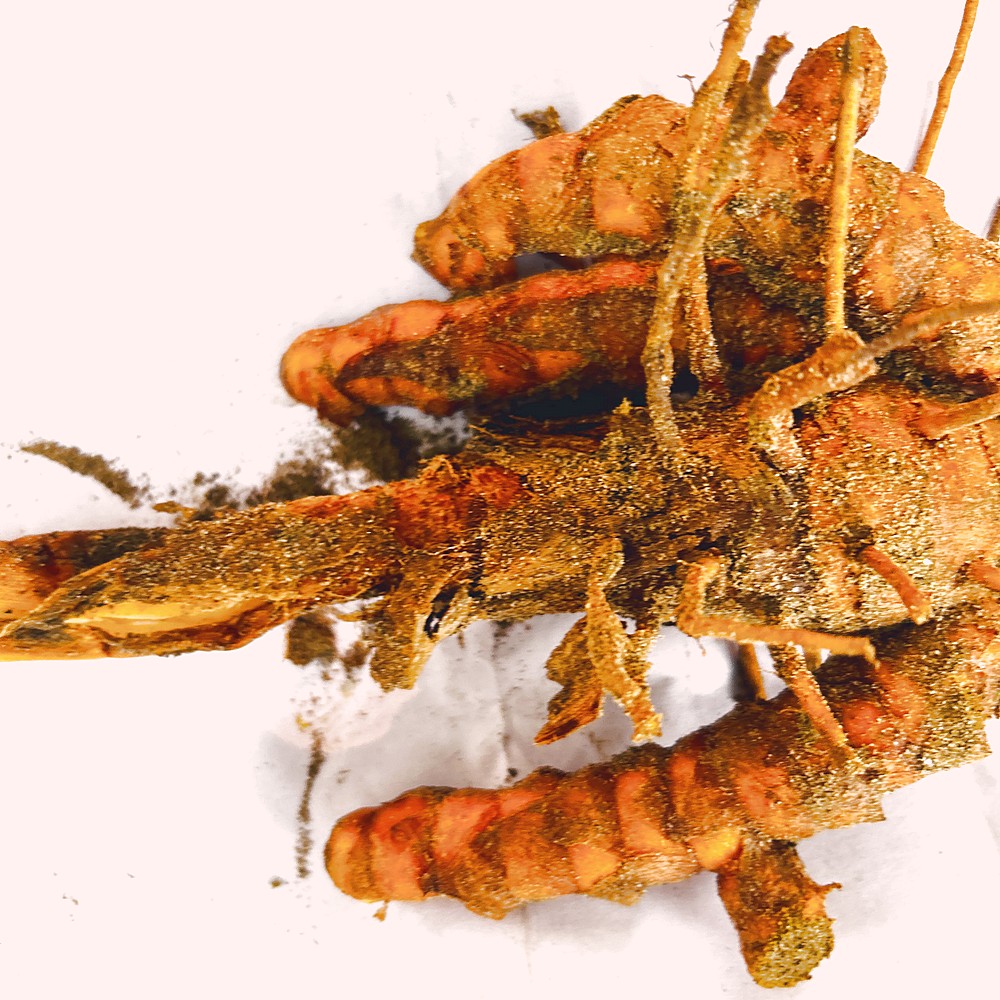
Label: Rhizome Healthy Root